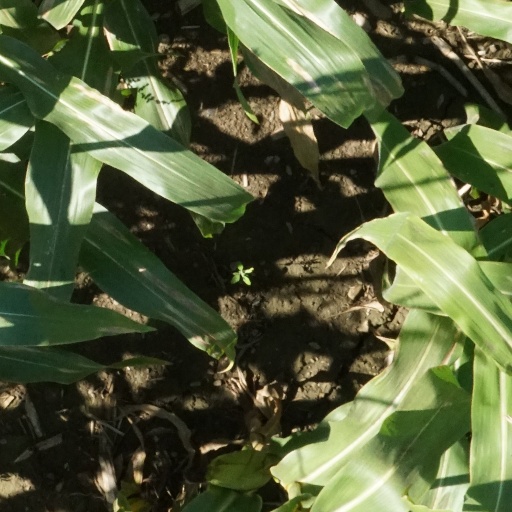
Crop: maize; corn